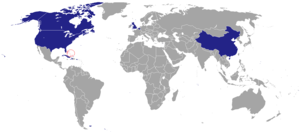
Ceci est une liste des représentations diplomatiques des Bahamas. Les Bahamas ont un très petit nombre de missions diplomatiques, comme indiqué ci-dessous.